Nandina

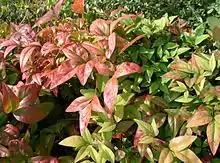
Leaves changing colour with season

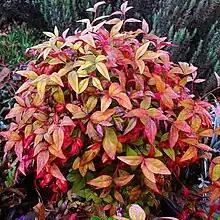
Dwarf cultivar

The young leaves in spring are brightly coloured pink to red before turning green; old leaves turn red or purple again before falling. Its petiolate leaves are 50–100 cm long, compound (two or three pinnacles) with leaflets, elliptical to ovate or lanceolate and of entire margins, 2–10 cm long by 0.5–2 cm wide, with petioles swollen at their bases.